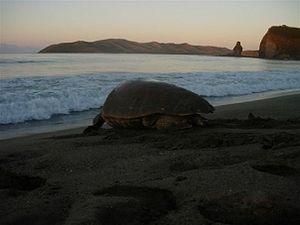
tortue à la roche percée
La Roche Percée est un relief littoral et un quartier détaché de Bourail dans la Province Sud en Nouvelle-Calédonie.